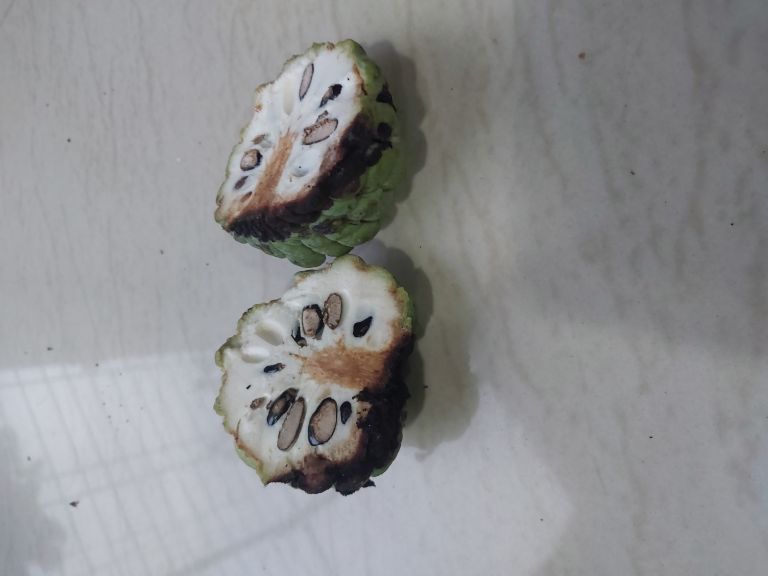
Disease label: Diplodia Rot